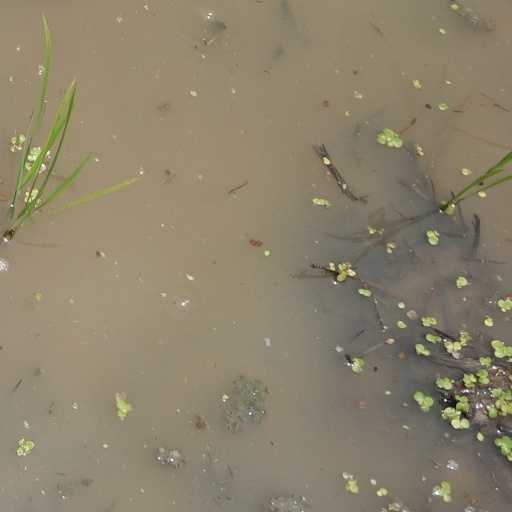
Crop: rice